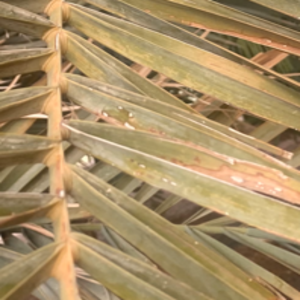
Label: Leaf Spots